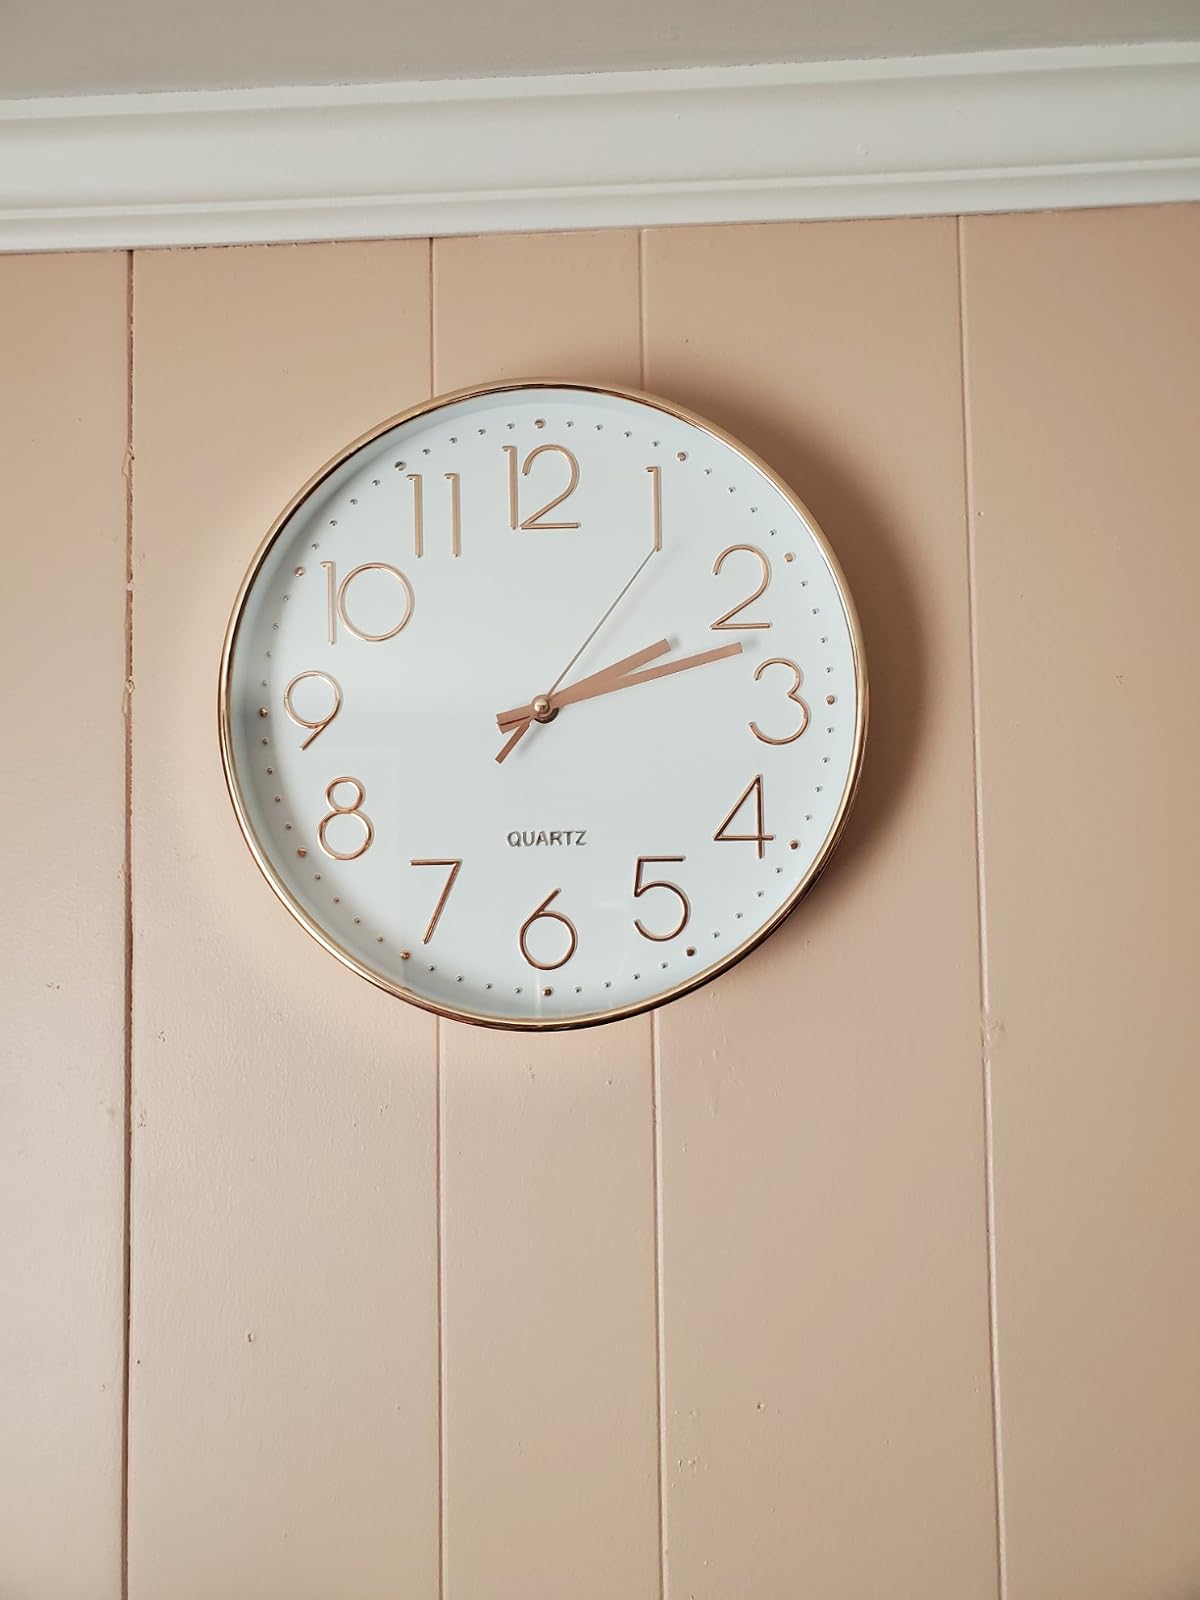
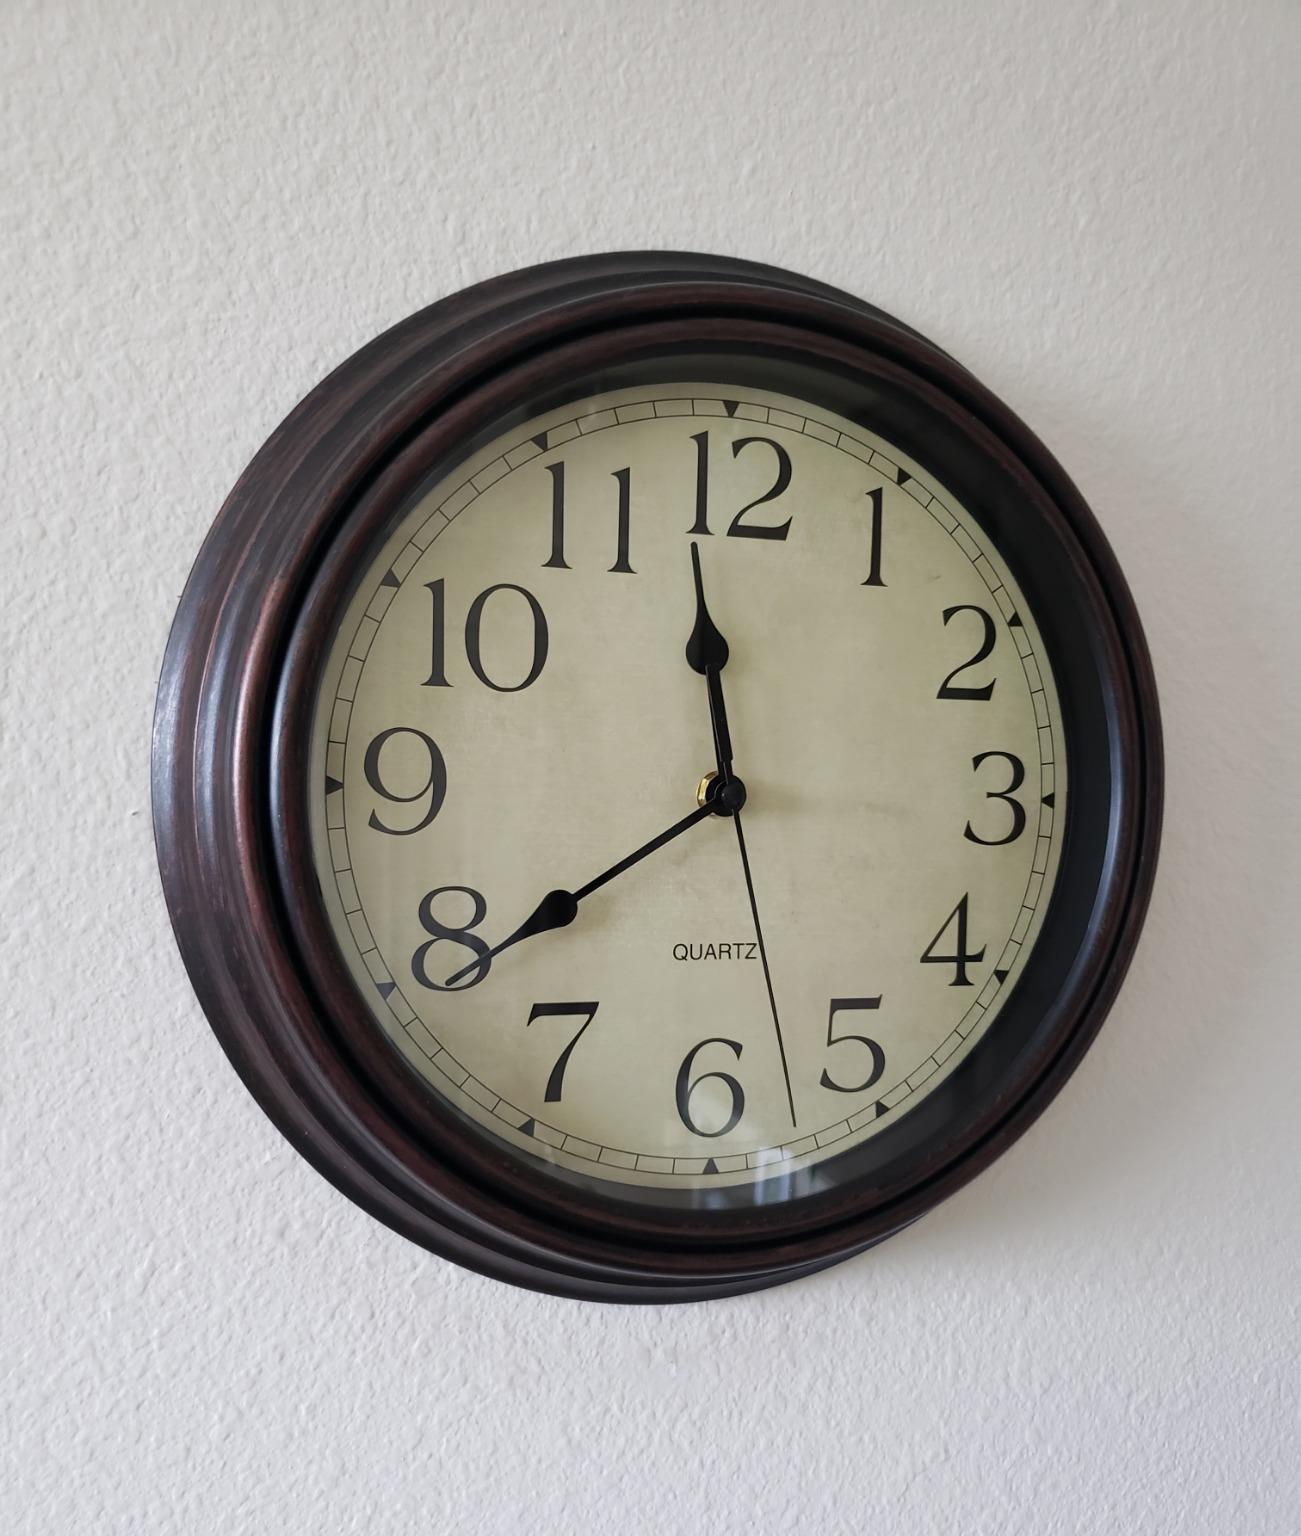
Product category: clock
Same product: no